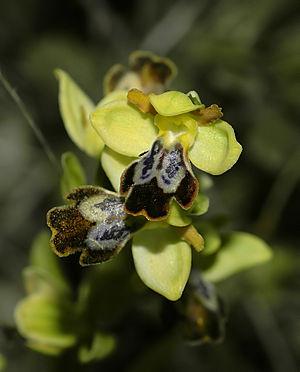
Ophrys brun photographié près d'El Perelló, en Catalogne espagnole.